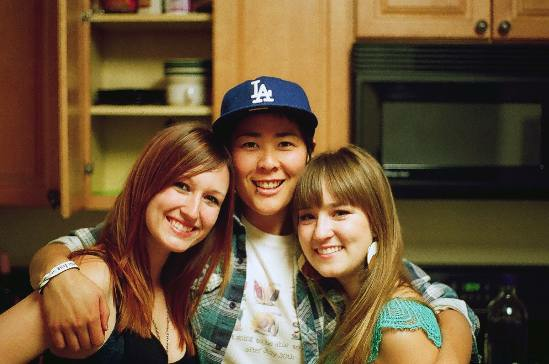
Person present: Yes